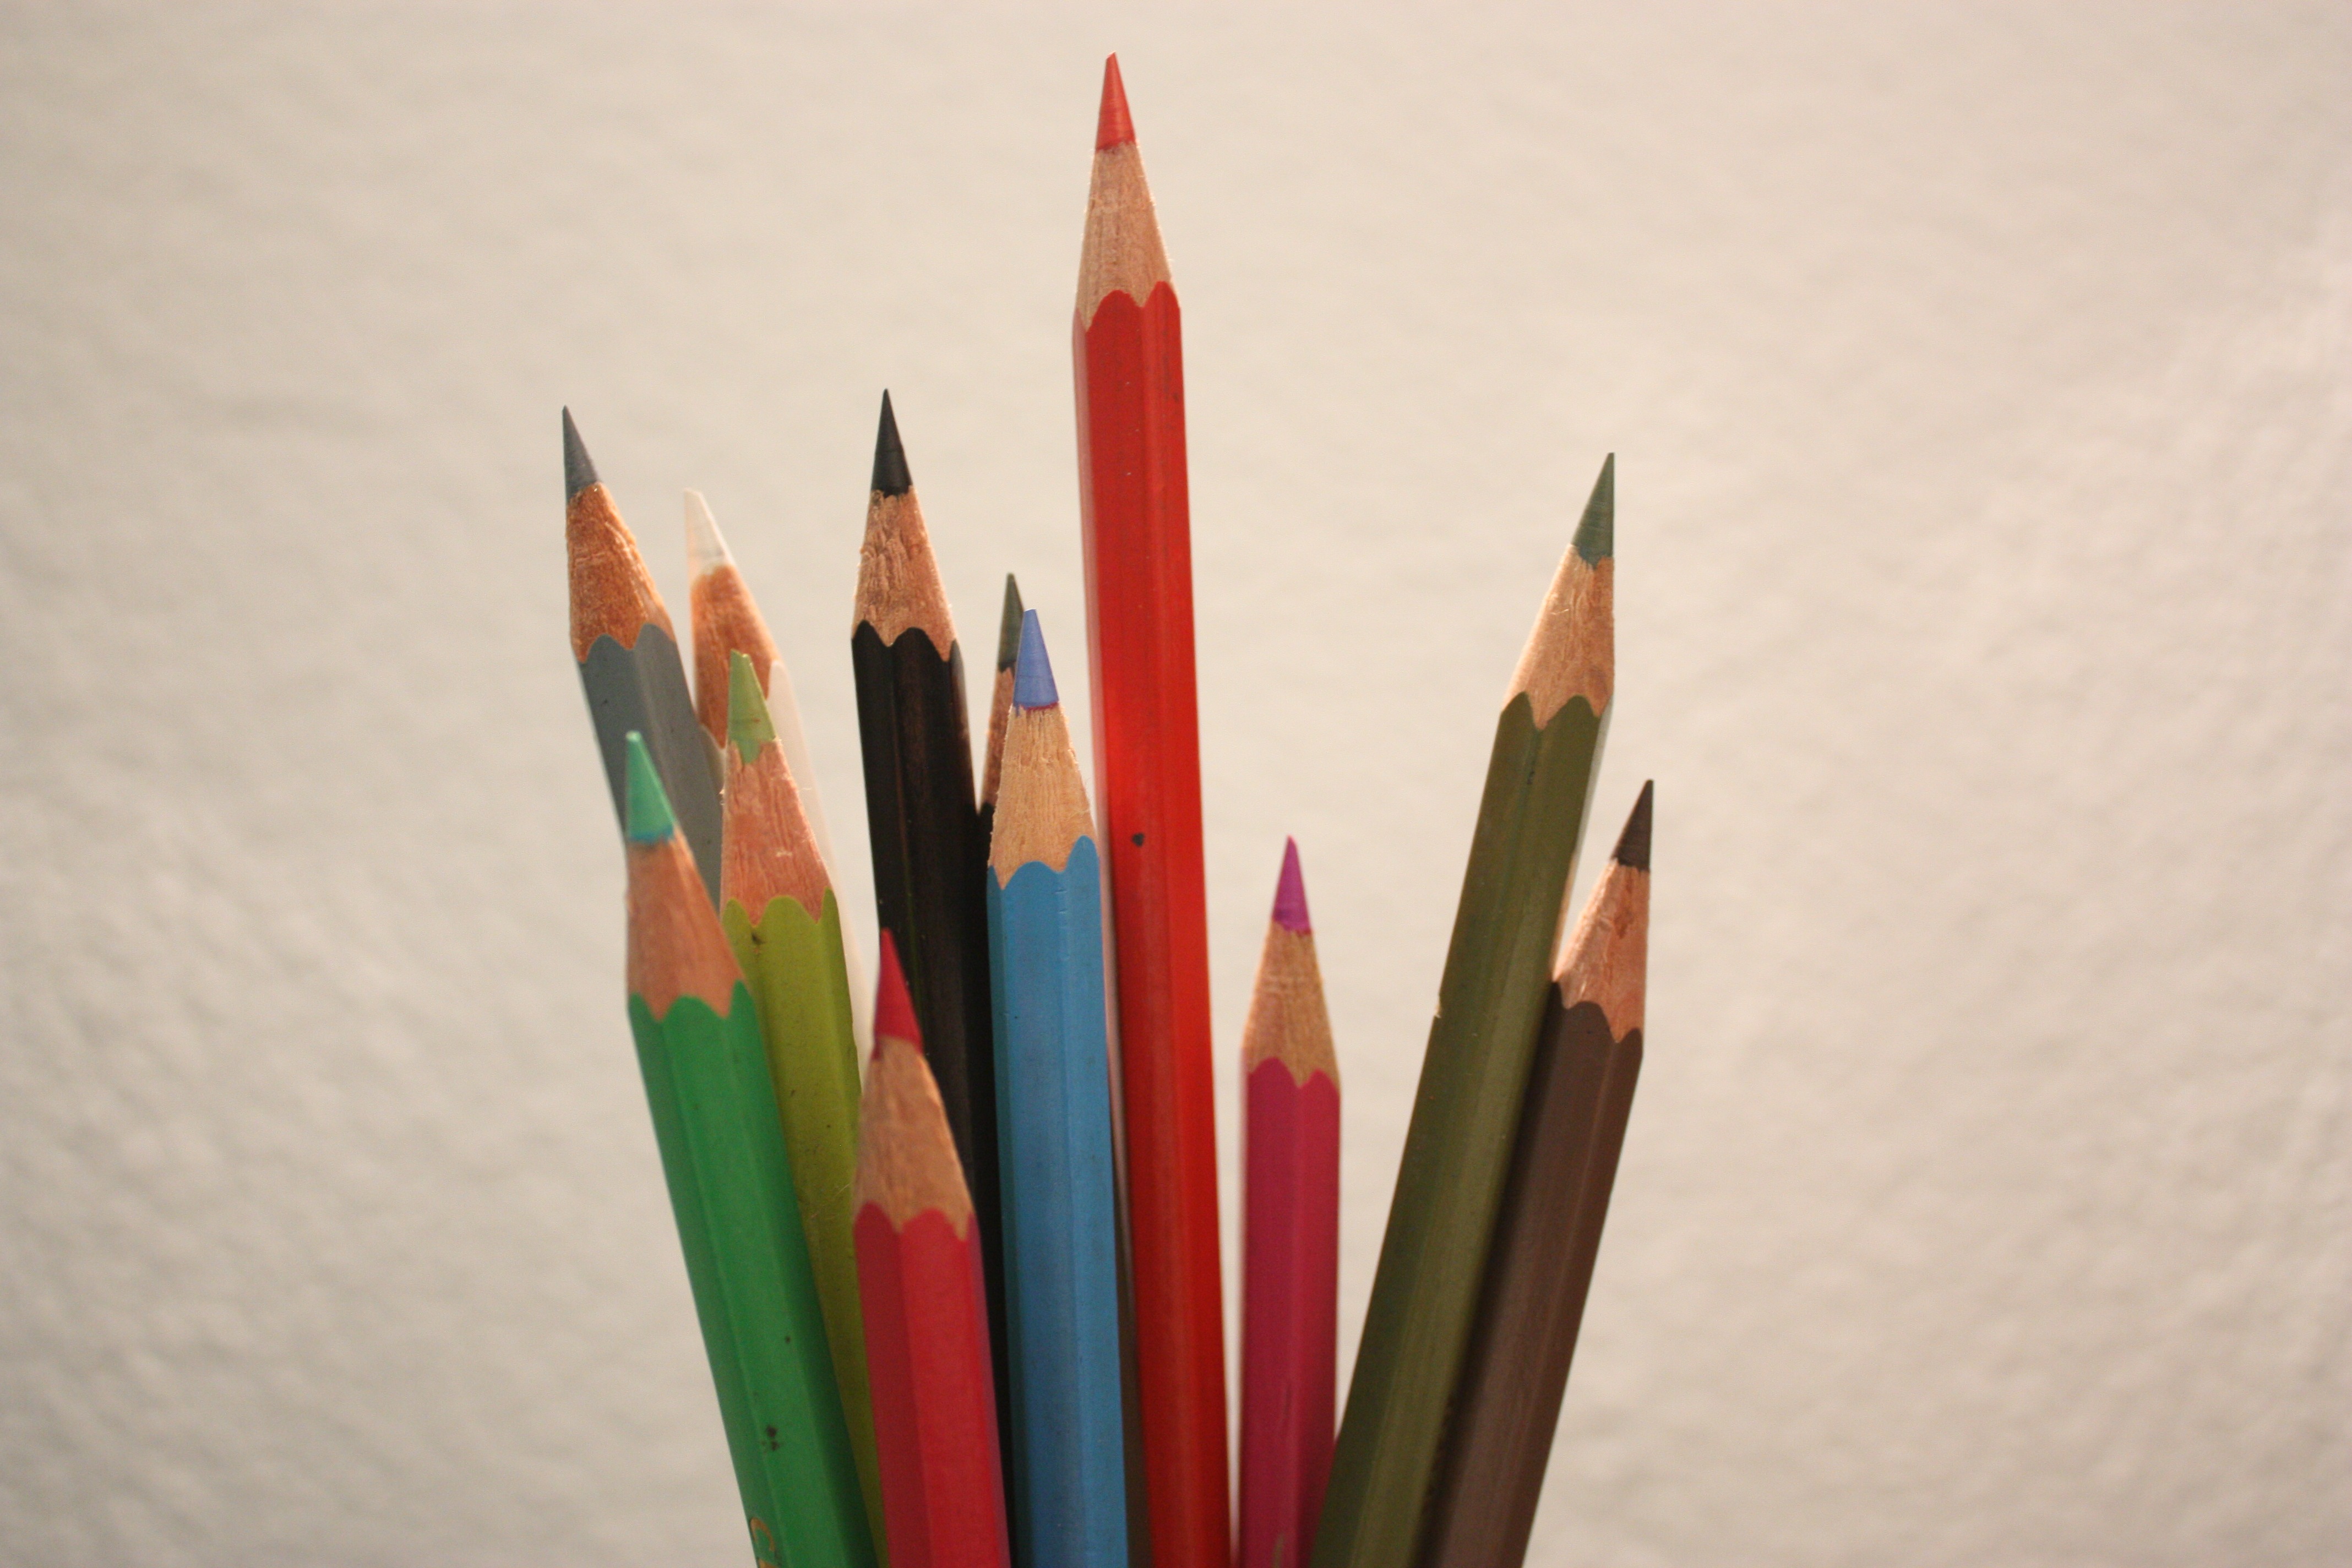
writing, pencil, red, color, office, colorful, paper, colors, pencils, office supplies